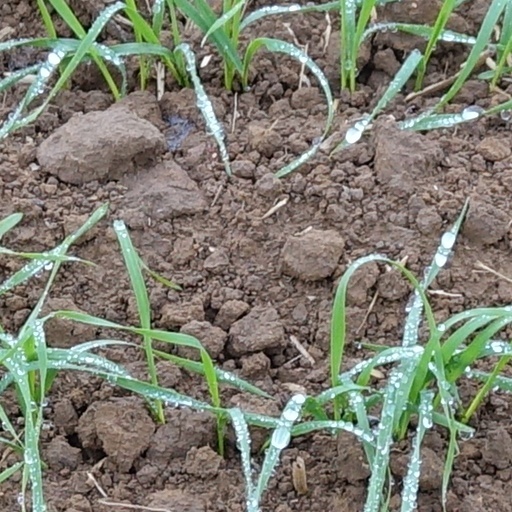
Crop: wheat